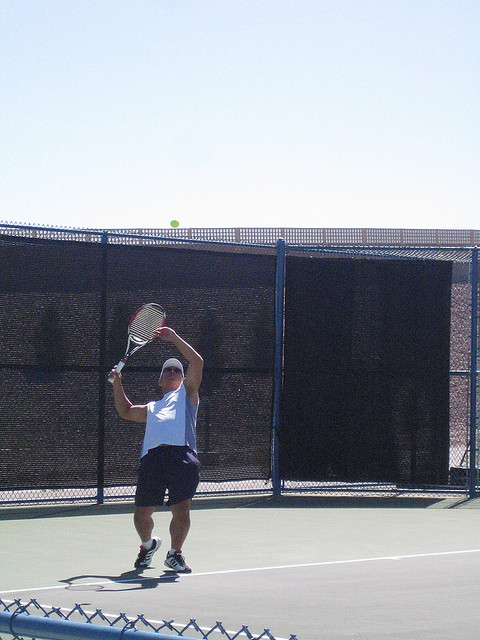
người đàn ông đang cầm vợt tennis đỡ bóng cao